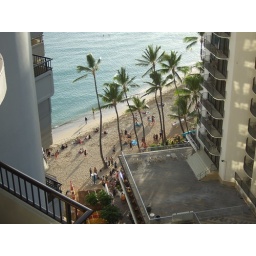
Partial ocean view from our balcony of Room 1575 in the Tower Wing, on a Starwood Preferred Guest floor